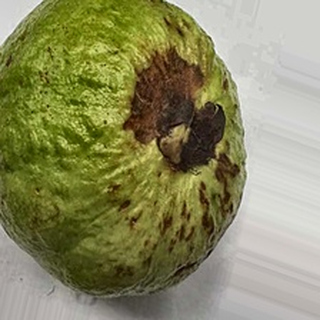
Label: guava_anthracnose